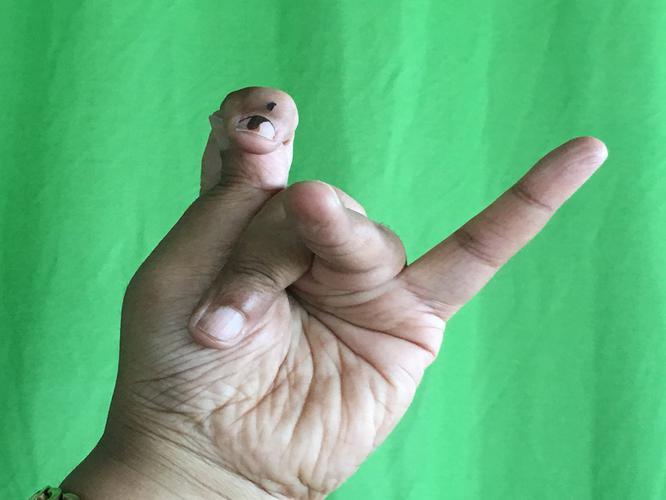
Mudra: Katakamukha_3
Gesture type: single_hand